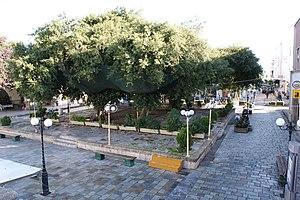
Place à l'église de Saint Paraskevi (Agia Paraskevi).